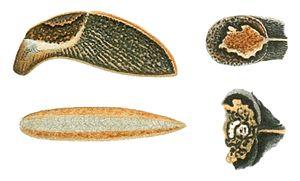
Milax est un genre de limaces terrestres. Ce sont des mollusques gastéropodes sans coquilles de la famille des Milacidae. C'est le genre type de cette famille.